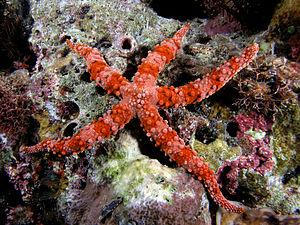
Les Nardoa constituent un genre d'étoiles de mer de la famille des Ophidiasteridae.
Les Gomophia sont un genre d'étoiles de mer de la famille des Ophidiasteridae.